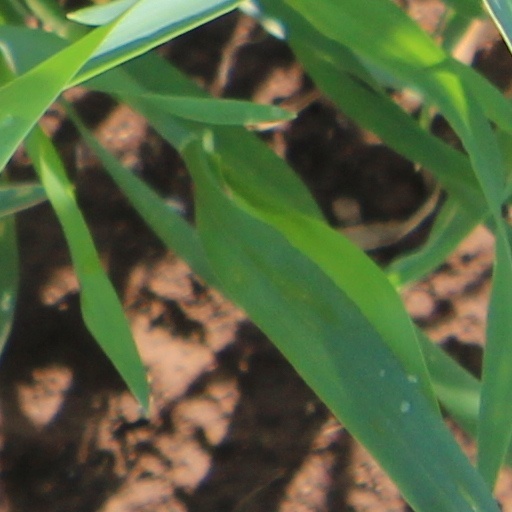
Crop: wheat